Jean Sorel

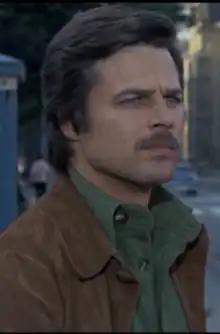
Sorel in "Short Night of Glass Dolls" (1971)

Jean Bernard Antoine de Chieusses de Combaud de Roquebrune (born 25 September 1934), known professionally as Jean Sorel, is a French actor. He was a leading man of European cinema during the 1960s and '70s, with a screen persona that often drew comparisons with Alain Delon.